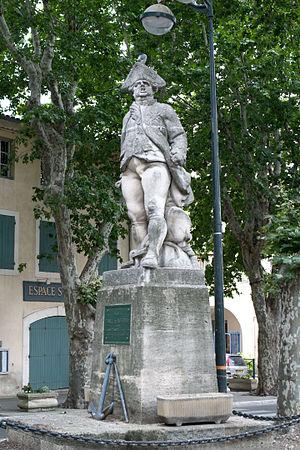
Statue de Pierre André de Suffren à Saint-Cannat, Bouches-du-Rhône (France).
Saint-Cannat est une commune française, située dans le département des Bouches-du-Rhône en région Provence-Alpes-Côte d'Azur. Ses habitants sont appelés les Saint-Cannadéens ou Saint-Cannadens.